Pic de Petit Rochebrune

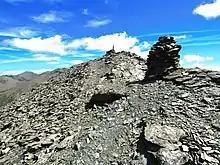
Summit cairns

The literal English translation of "Pic de Rochebrune" can be "dark rock peak" or "brown rock peak". "Petit" means "small", and refers to the fact that the mountain is smaller than the neighbouring Pic de Rochebrune.